Apache Guacamole

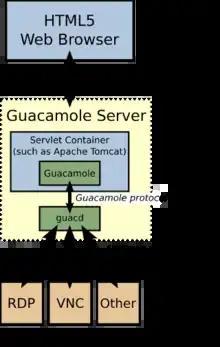
Architecture of Apache Guacamole

Guacamole is made up of multiple components: a web application that is served to users, and a backend service ("guacd") that dynamically translates and optimizes native protocols into the Guacamole protocol. The part of Guacamole that a user interacts with is the web application.